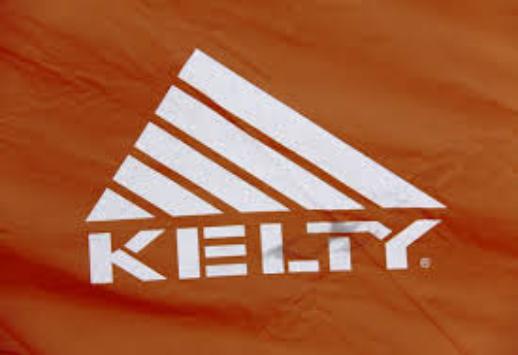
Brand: Kelty
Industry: Clothes